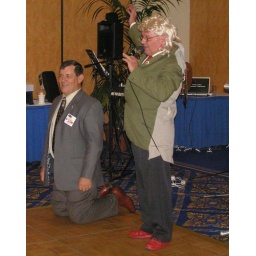
PP David Rolle tries his luck in search of the white pigeon